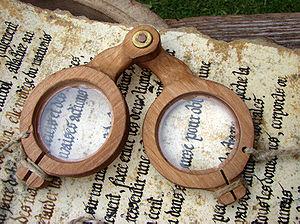
Lunettes médiévales (reconstitution). Photo prise au Festival médiéval de Sedan 2008. Bahasa Melayu: Cermin mata zaman pertengahan (replika)